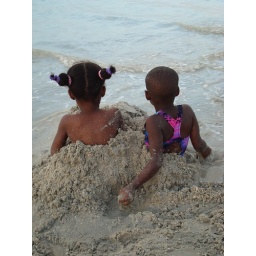
What's a day at the beach without being buried in the sand